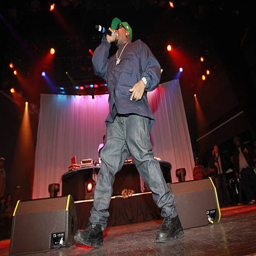
alternative hip hop artist performs .